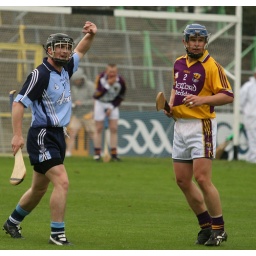
Dublin &amp;amp; St Marks David &amp;quot;Dotsie&amp;quot; O'Callaghan wants the ball delivered in quicker from out the field